Sarah Hirini

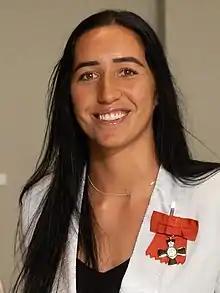
Hirini in 2019

Sarah Hirini (born 9 December 1992) is a New Zealand women's rugby union player. She has played fifteen-a-side and seven-a-side rugby union, as a member of the New Zealand women's national rugby sevens team and New Zealand women's national rugby union team. Hirini was captain of the New Zealand Women's Sevens team that won a silver medal at the 2016 Summer Olympics in Rio de Janeiro and back-to-back gold medals at the 2020 Summer Olympics in Tokyo and at the 2024 Summer Olympics in Paris. During her time with the team they won the World Rugby Women's Sevens Series in 2012–13, 2013–14, 2014–15, 2016–17, 2018–19, 2019–20 and 2022–23 as well as the Sevens league title for the 2023-24 season. To date she has played the most games for the team.